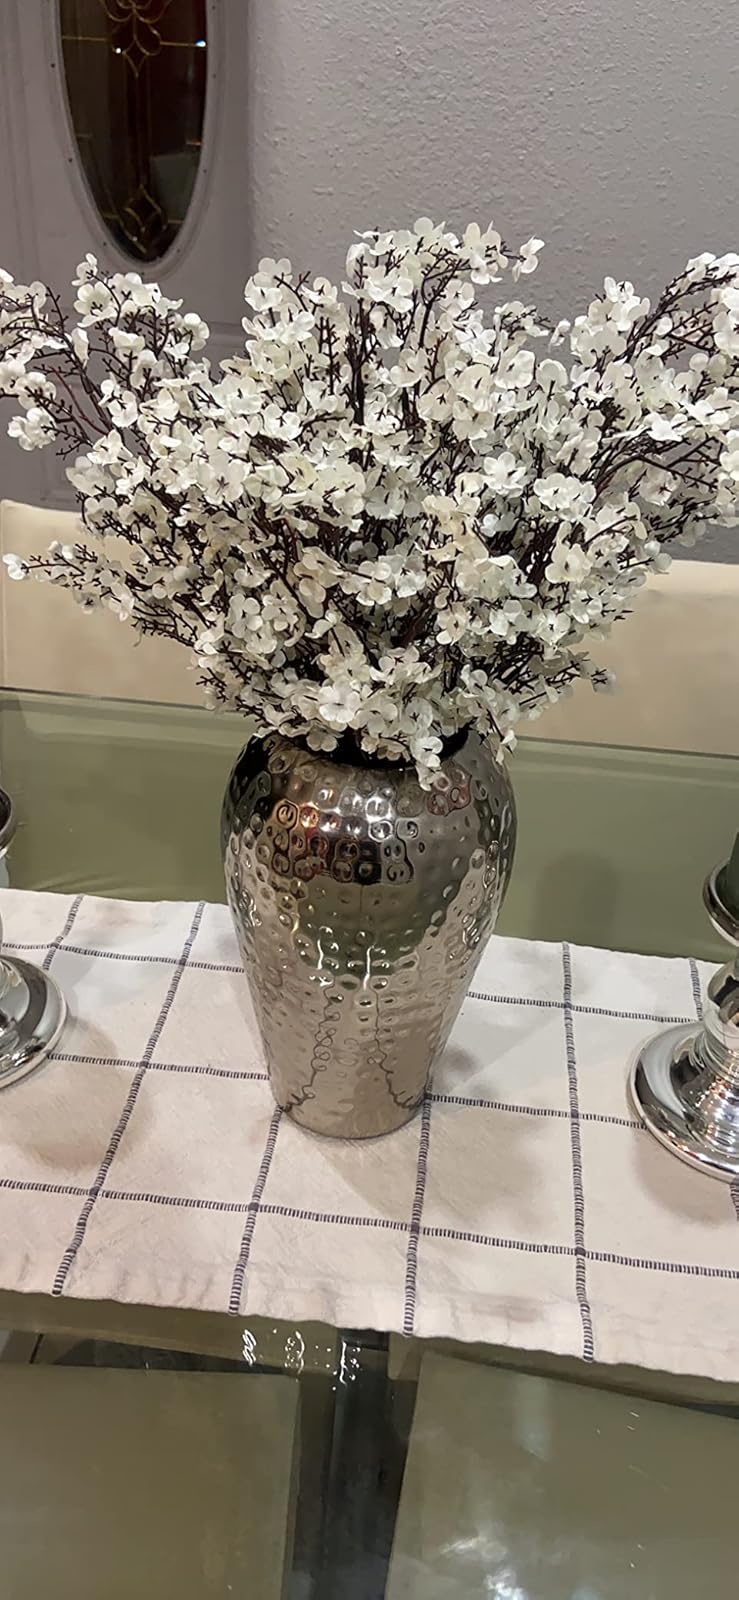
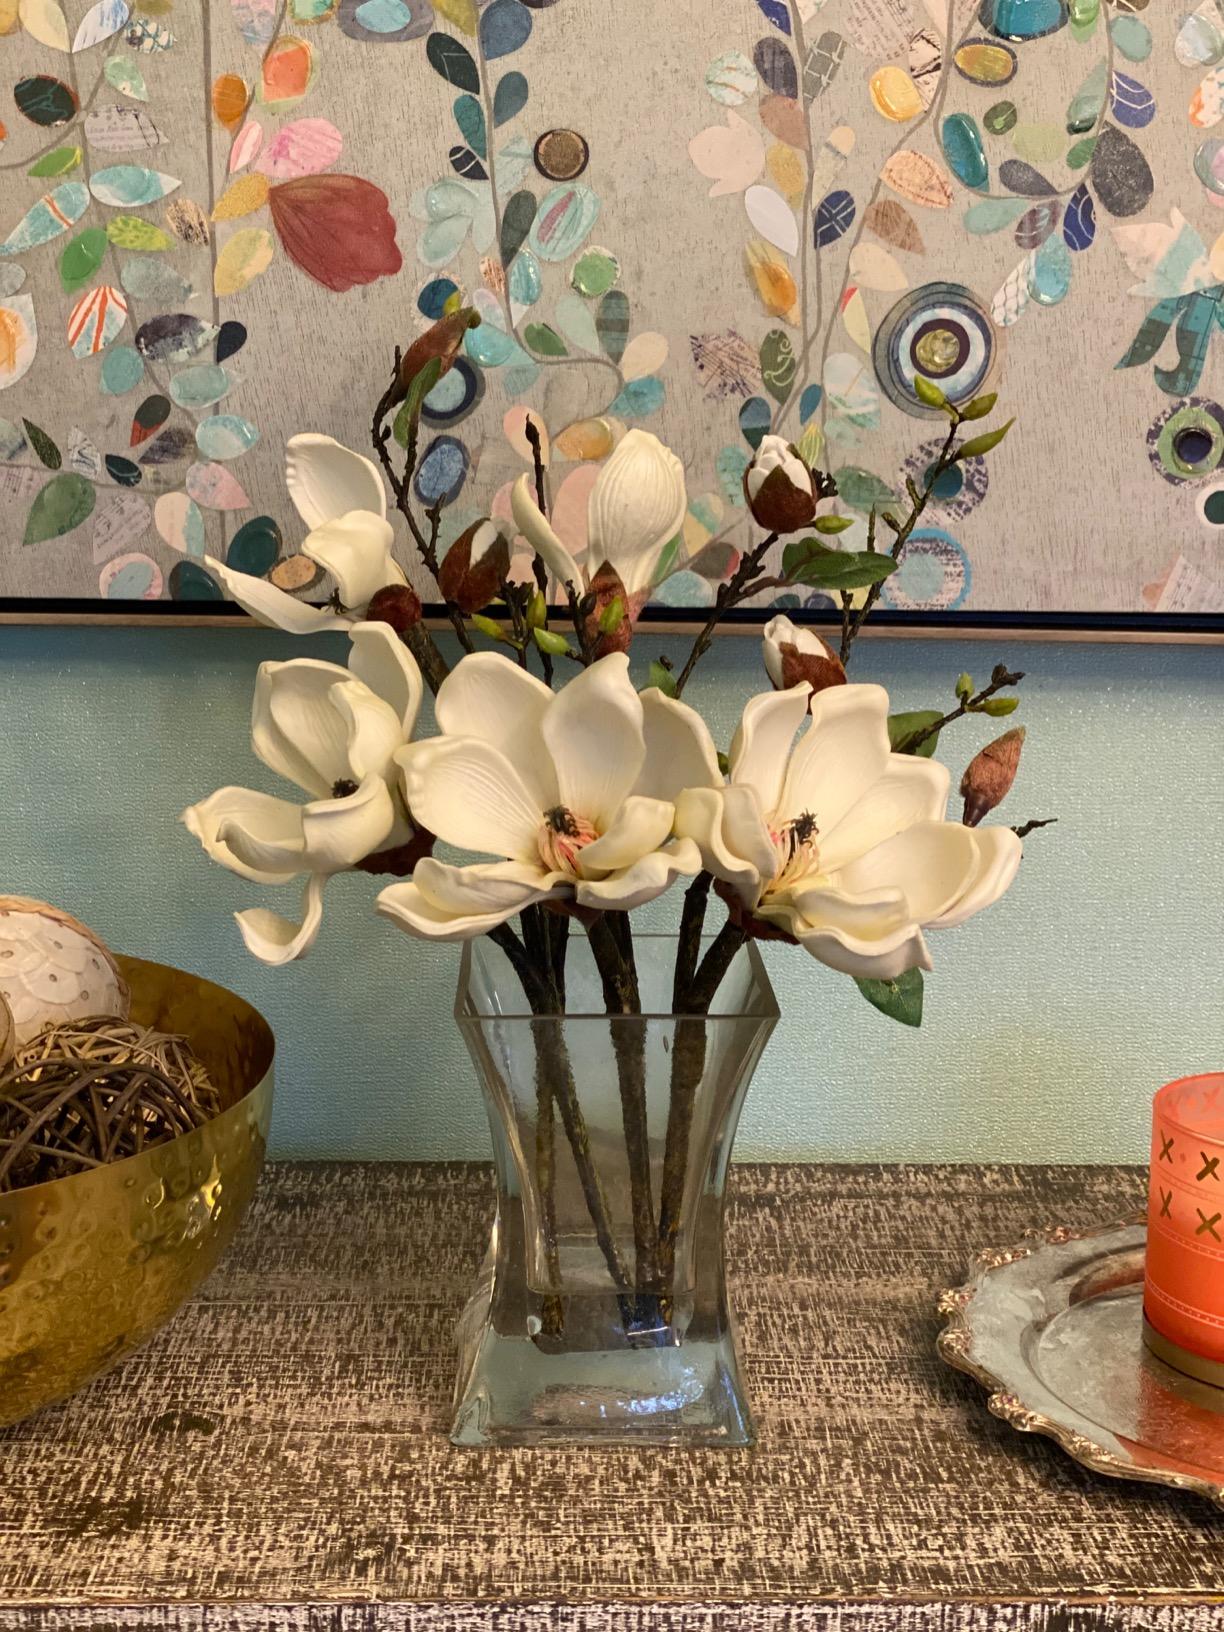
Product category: vase
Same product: no